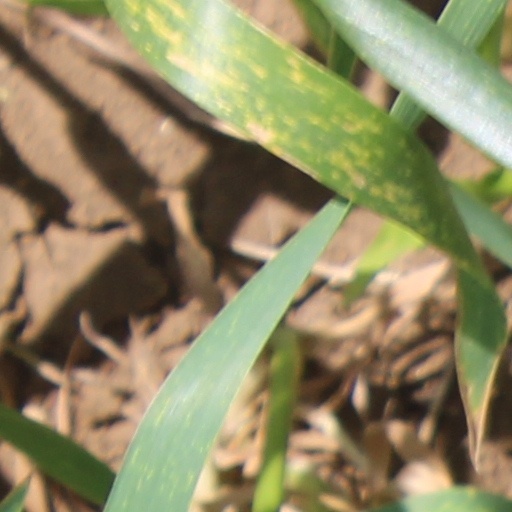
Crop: wheat